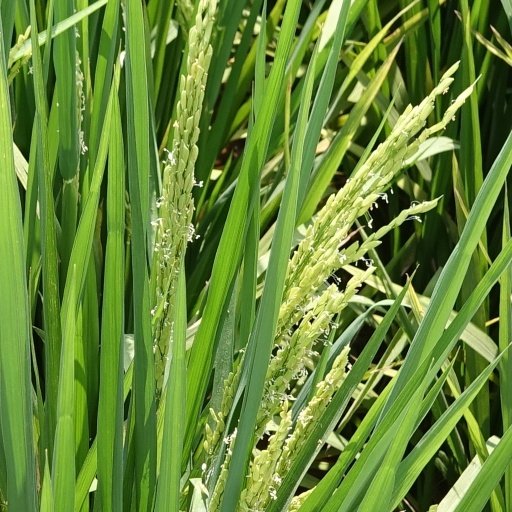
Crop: rice